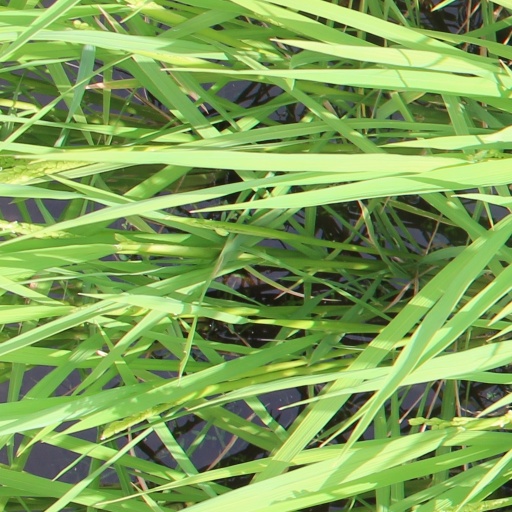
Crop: rice